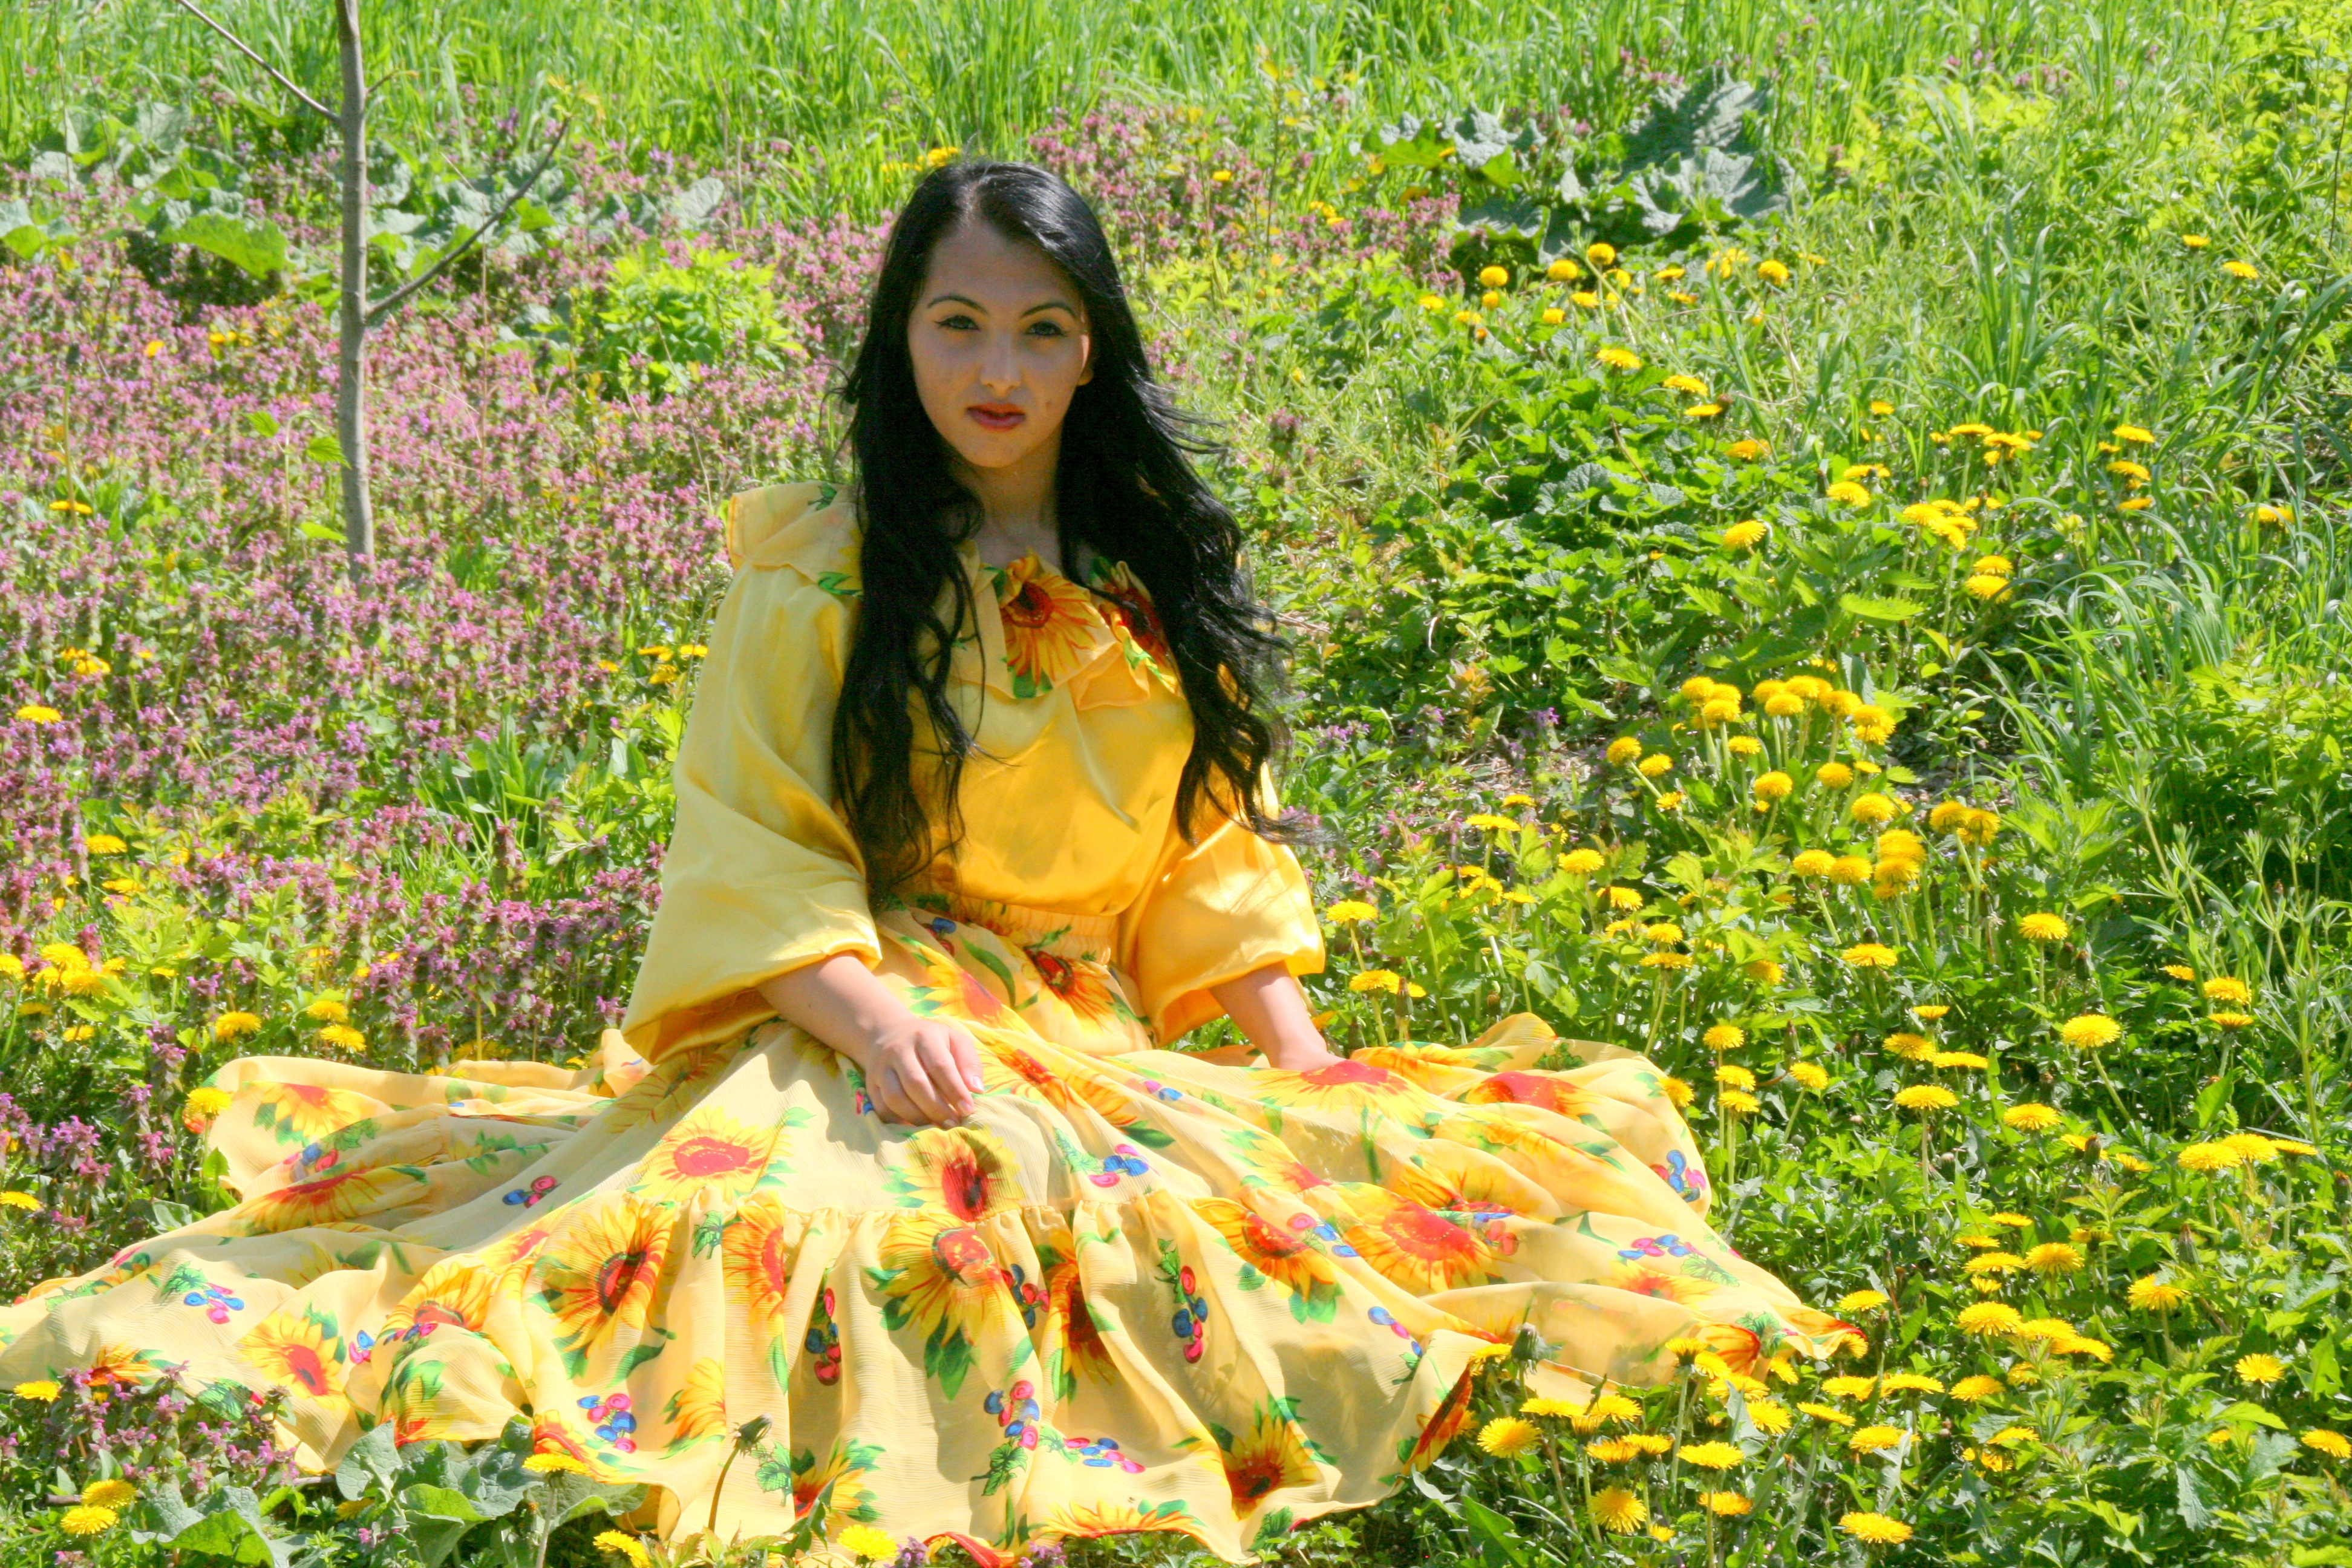
plant, girl, lawn, meadow, leaf, flower, autumn, yellow, flora, season, dress, story, princess